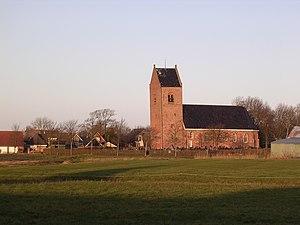
Oosternijkerk est un village de la commune néerlandaise de Noardeast-Fryslân, dans la province de Frise.